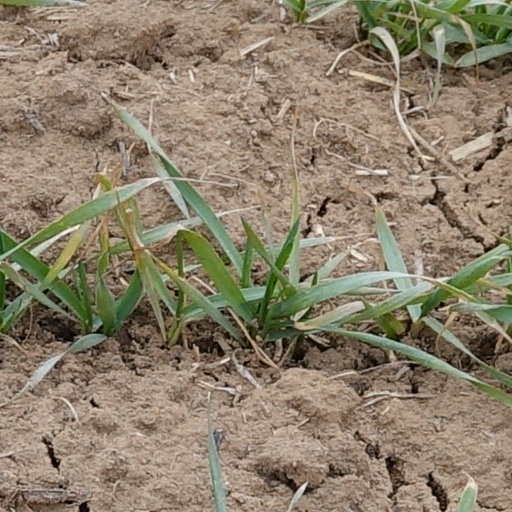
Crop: wheat